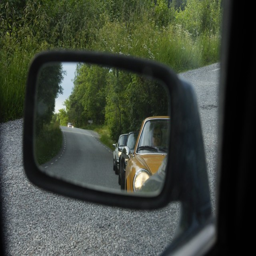
automobile make seen through the drivers rear view mirror